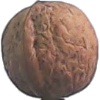
Label: walnut